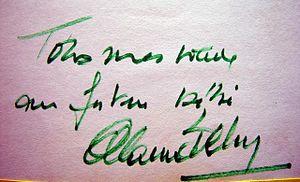
Dédicace pour la future naissance d'une petite fille qui s'appellera ALEXIA. Español: Dedicatoria del actor francés Alain Delon, por el futuro nacimiento de una niña que se llamaría Alexia.
De manière quasi générale, un autographe est une signature apportée par une personne physique sur un support n'ayant pas valeur juridique afin de la céder à une autre pour que celle-ci puisse éventuellement témoigner de leur rencontre.